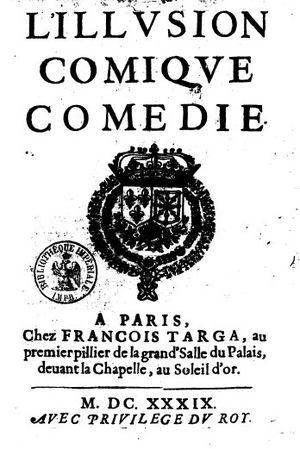
L'Illusion comique est un téléfilm français réalisé par Mathieu Amalric et diffusé le 17 décembre 2010 sur France 2. Adaptation très libre de la pièce L'Illusion comique de Corneille dans sa version créée en 1636, cette œuvre, qui n'est pas une captation, s'est faite avec les acteurs de la Comédie-Française, institution commanditaire de l'œuvre, mais dans une mise en scène originale conçue par Mathieu Amalric, et différente de celle de Galin Stoev jouée au Français à partir de décembre 2008, en partie de manière concomitante.
L’Illusion comique est une pièce de théâtre en cinq actes écrite par Pierre Corneille en 1635, représentée pour la première fois au théâtre du Marais en 1636 et publiée en 1639 chez François Targa.